Ian Gillan Band

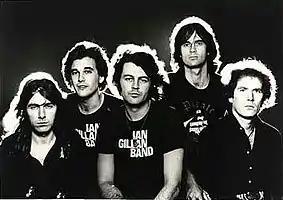
L-R: Towns, Nauseef, Gillan, Gustafson, Fenwick

The Ian Gillan Band were an English progressive jazz-rock band formed by singer Ian Gillan of Deep Purple in 1975. Their sound is a departure from the heavy metal of Deep Purple by featuring a progressive jazz fusion sound, more similar to bands such as Brand X.